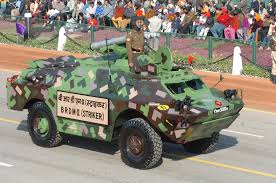
Label: BTR